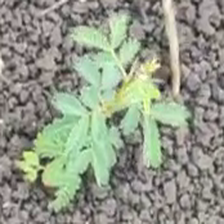
Weed species: Dwarf_cassia_(Chamaecrista pumila)